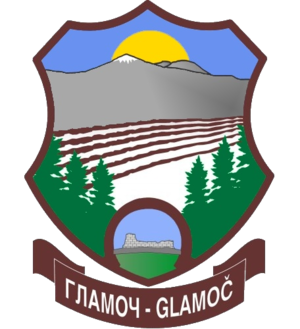
Glamoč est une ville et une municipalité de Bosnie-Herzégovine située dans le canton 10 et dans la Fédération de Bosnie-et-Herzégovine. Selon les premiers résultats du recensement bosnien de 2013, la ville intra muros compte 1 969 habitants et la municipalité 4 038.
La municipalité est une unité administrative de la Bosnie-Herzégovine.